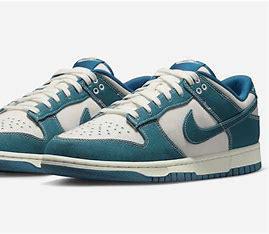
Brand: Nike
Model: kg Nike Dunk